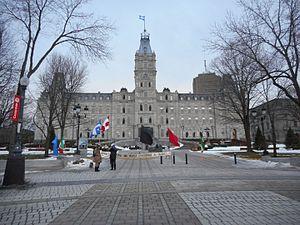
Hôtel du Parlement du Québec